Wooloowin State School

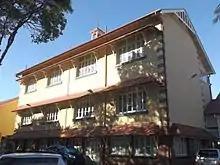
Classrooms in 2015

The first addition to the school was constructed in 1918. It was a brick building, with wide verandahs; roughcast externally and roofed with asbestos slate, which mirrored the 1914 side wing. This brought the number of classrooms to six, and was opened in September 1918. By 1921, school enrolment had grown to over 800, and in 1923 plans were prepared for a second addition, a two-storeyed stuccoed brick building with an asbestos slate roof, containing four classrooms on each floor with hatrooms and a verandah and a balcony on the north side. This building was erected in 1925 at a cost of £6,233, and opened in July that year.